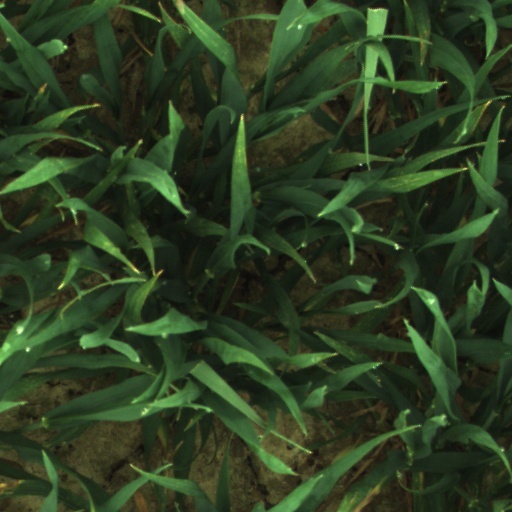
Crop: wheat